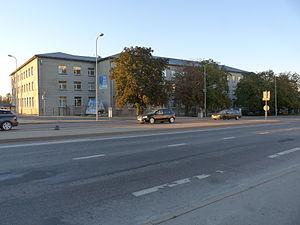
La route de Pärnu est une rue de Tallinn en Estonie.